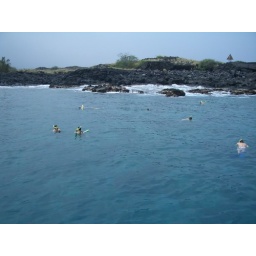
The area went snorkeling in. We saw lots of colorful fish in the reef here.